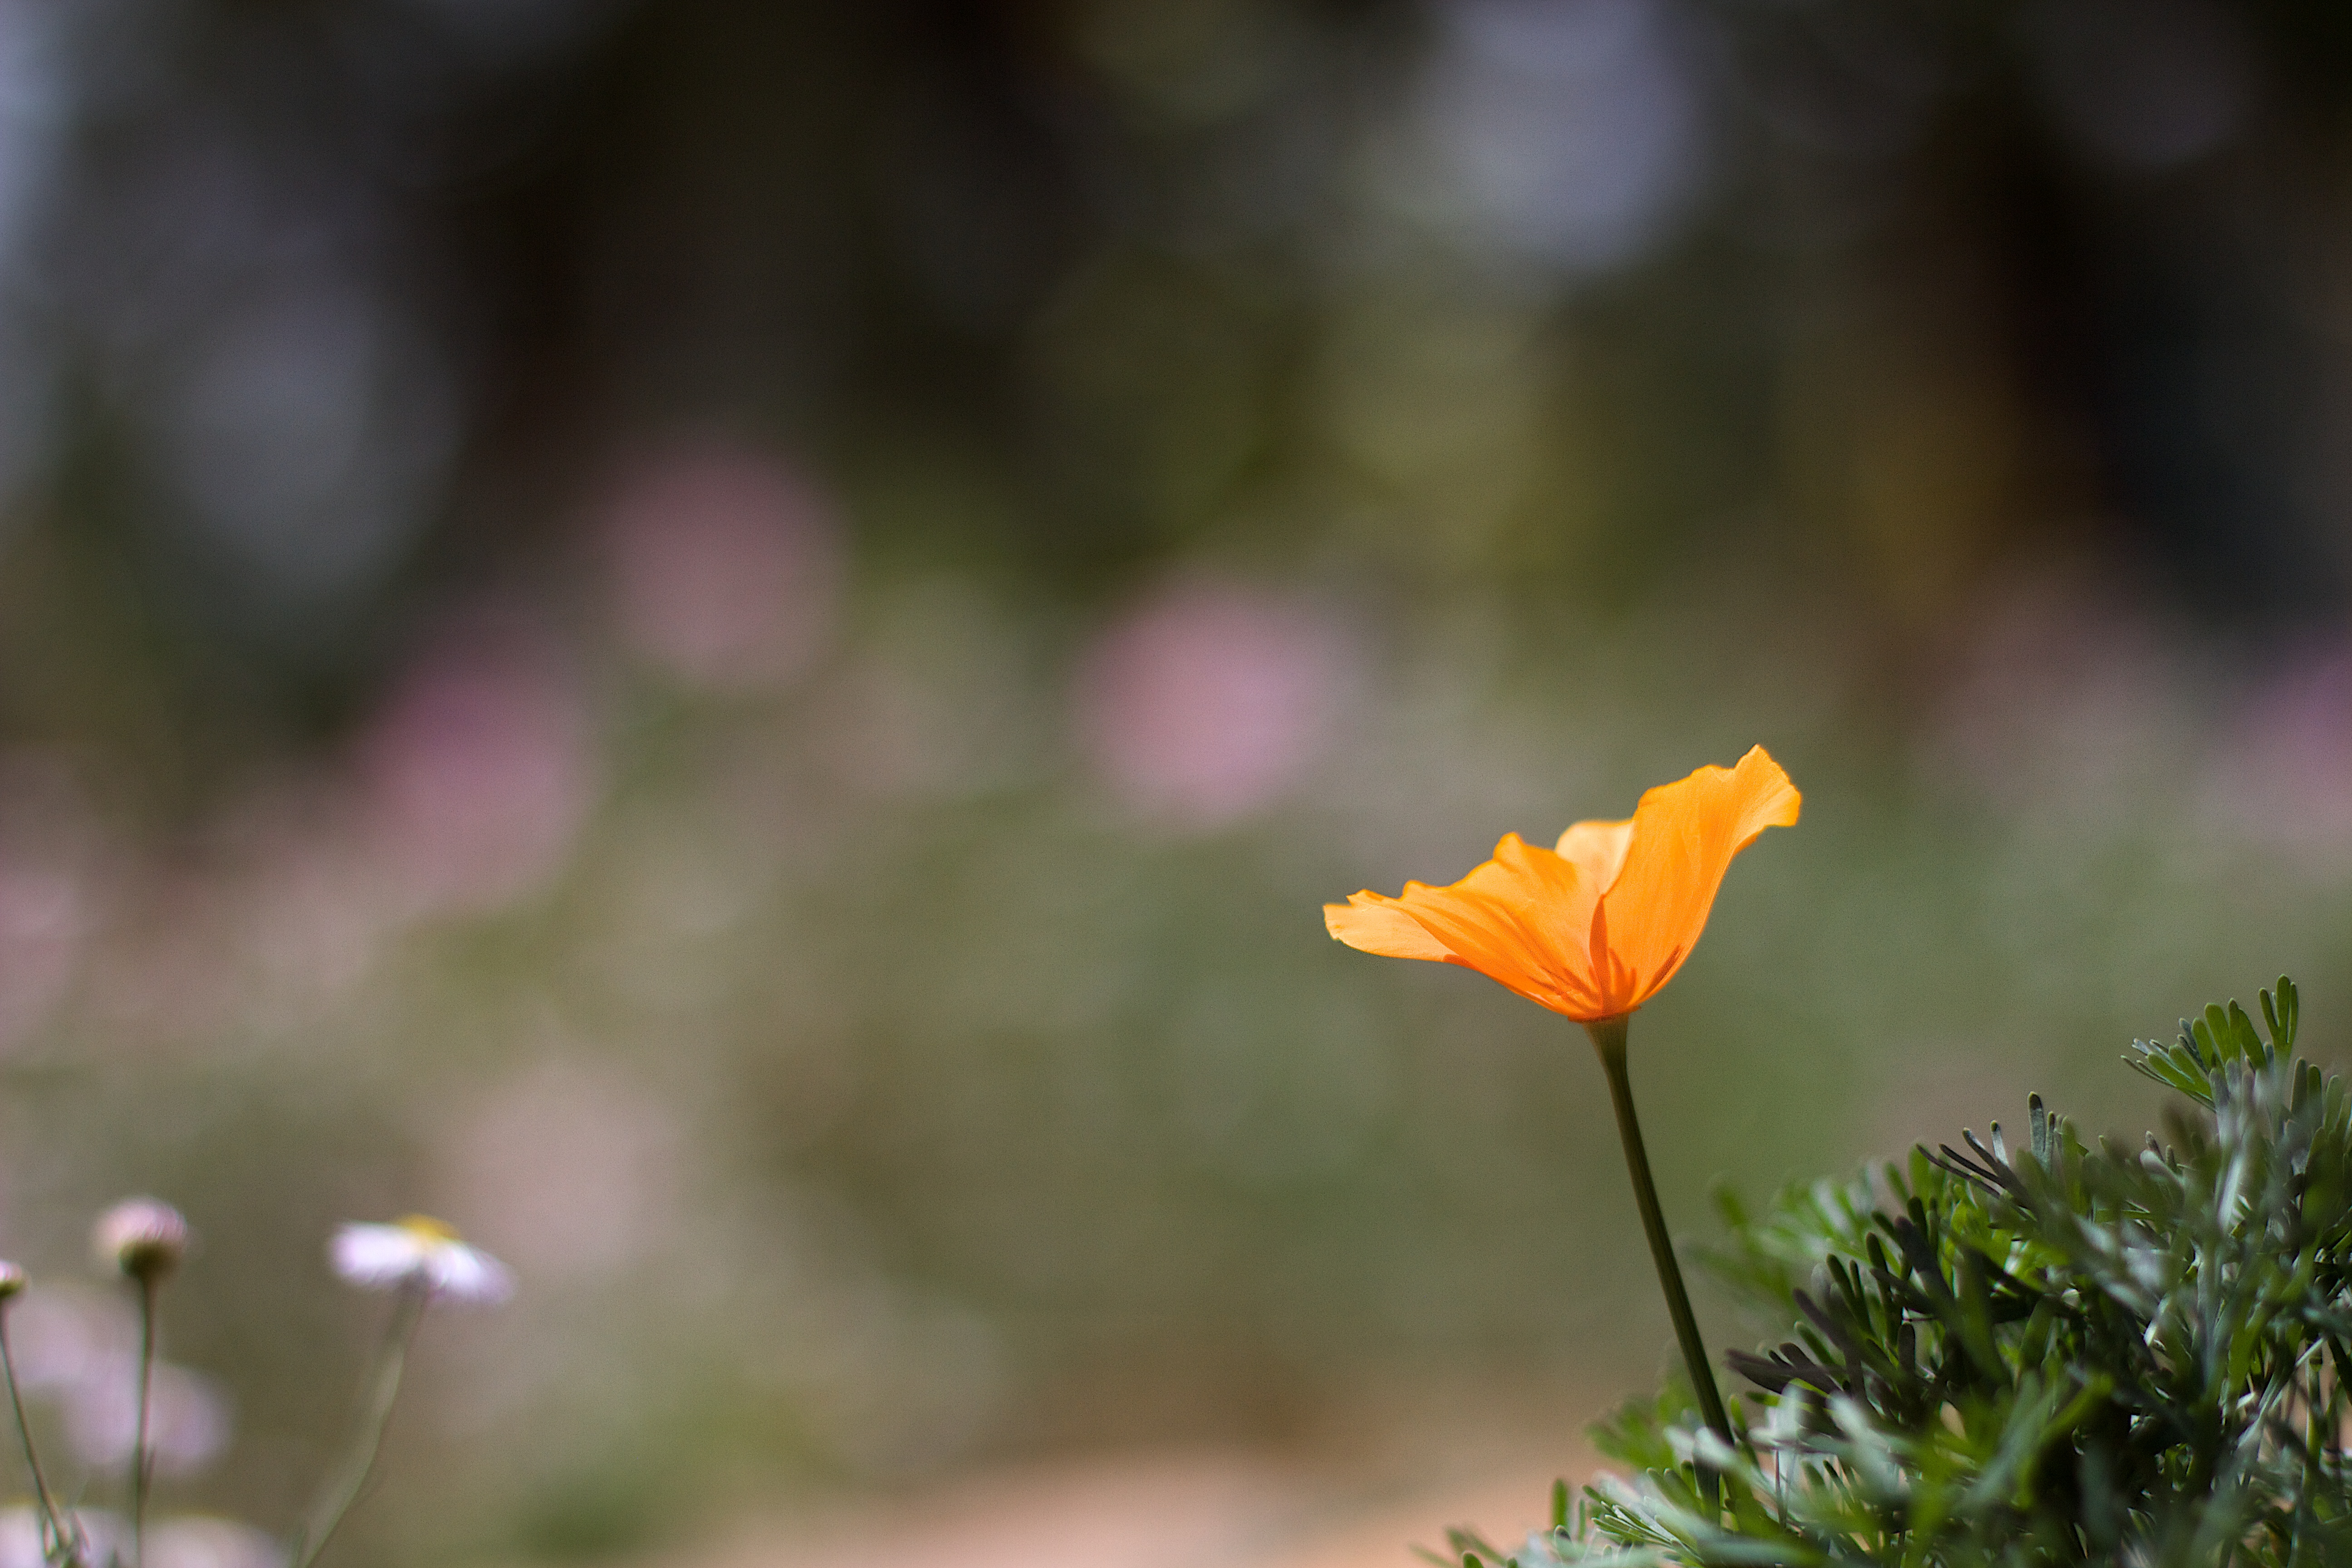
nature, blossom, plant, photography, meadow, sunlight, leaf, flower, petal, botany, yellow, flora, wildflower, close up, macro photography, flowering plant, plant stem, land plant